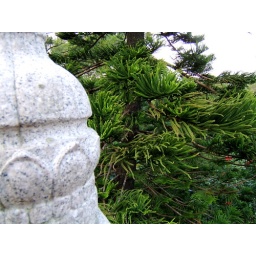
there is a dwarf pine in the phone room that will grow up to be this one day